John Frederick I, Elector of Saxony

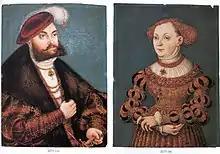
Double portrait of John Frederick and Sibylle of Cleves

Emperor Charles V condemned John Frederick to death as a convicted rebel; but, not to lose time in the siege of Wittenberg, which was defended by John Frederick's wife, Sybille, he did not execute the sentence and entered into negotiations.